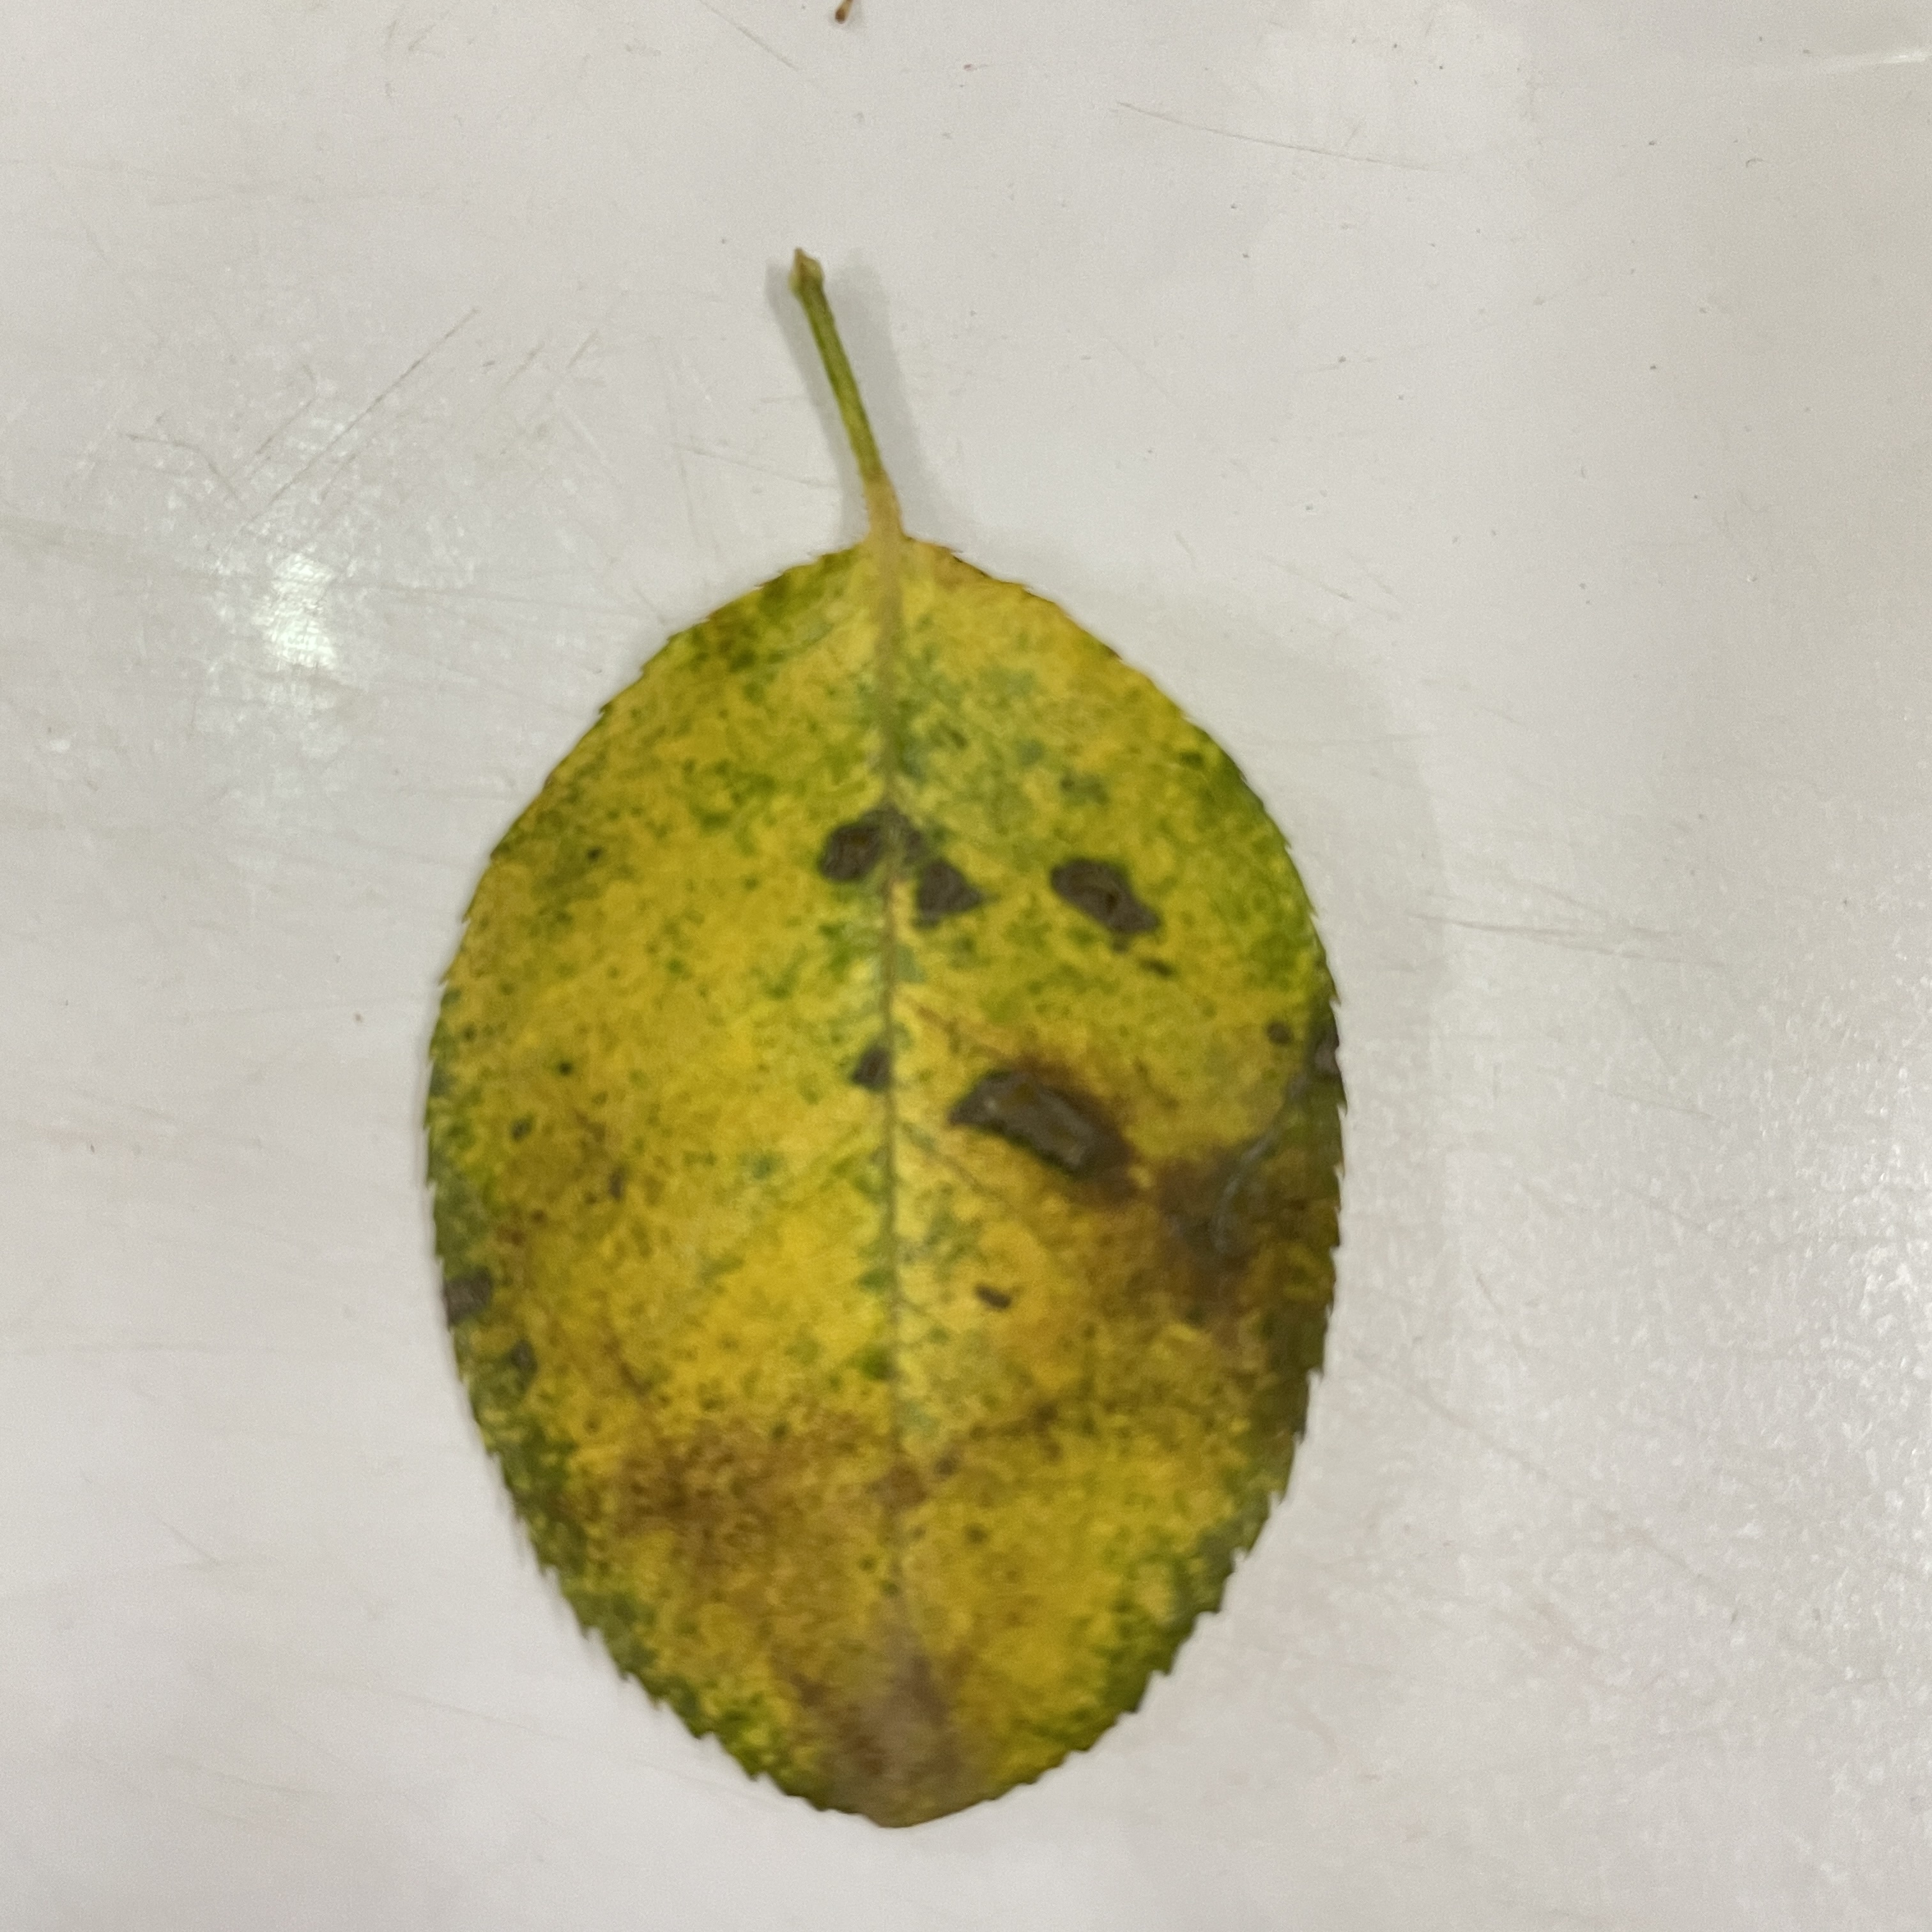
Label: Black Spot